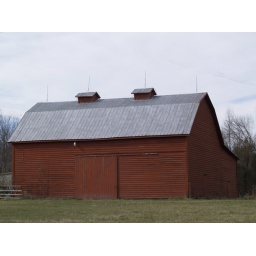
Red-orange horse barn with dual cupolas; located beside NC86N of Hillsboro, NC, Orange county